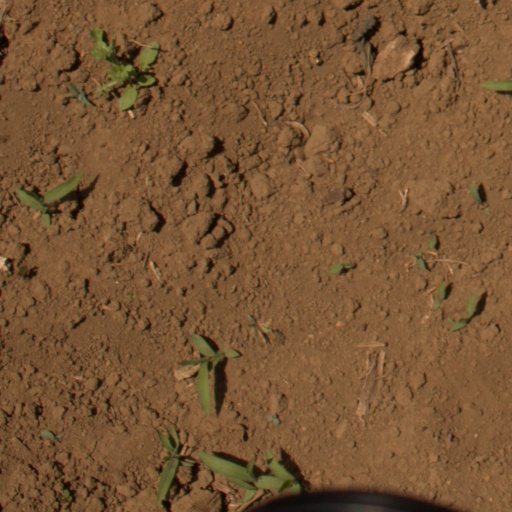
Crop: Jerusalem artichoke